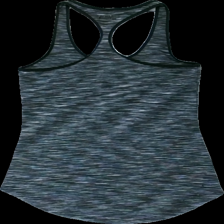
View: back
Type: Tank top
Category: Ladies
Brand: Gina Tricot
Colors: Black, White
Material: 100% polyester
Pattern: Striped
Cut: Regular
Size: S
Season: Summer
Trend: Sports
Damage location: middle center
Damage 2 location: top left
Price range: <50
Recommended usage: Export
Description: "randig"/"streckig" träningslinne, mycket nopprigt nedtill